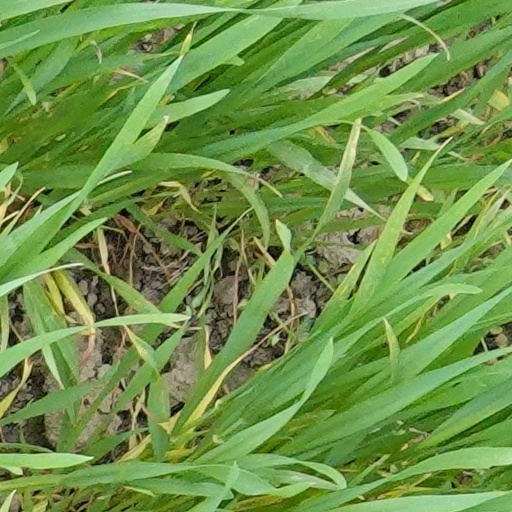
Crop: wheat